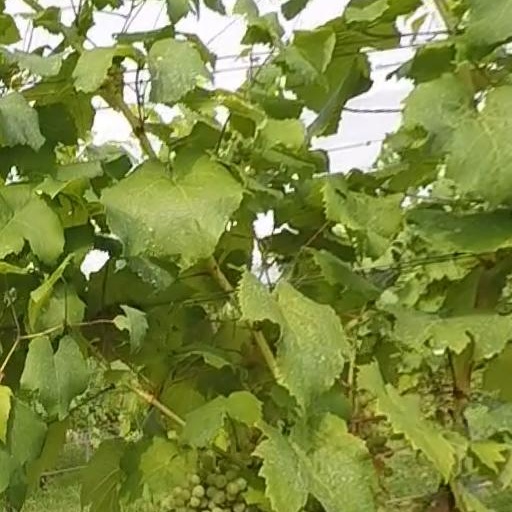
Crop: grape